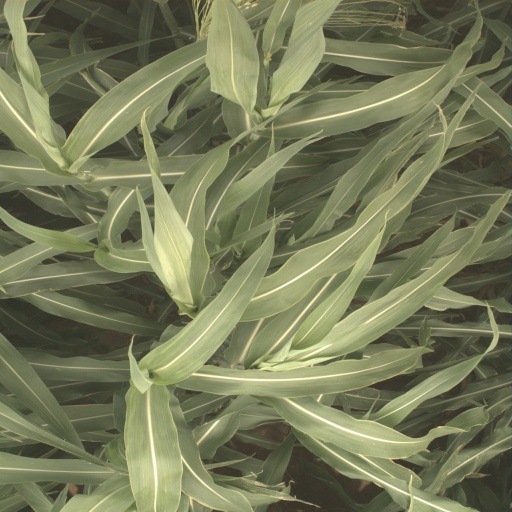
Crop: sorghum